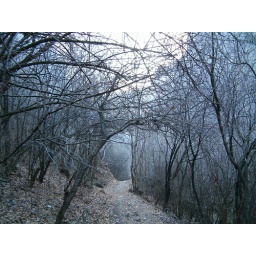
Trail under silvery canopy of bare trees leading to bridge 4